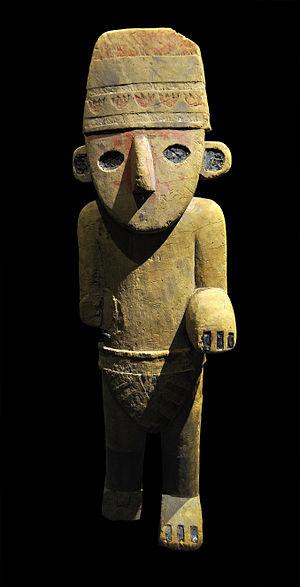
Porteur d'offrandes, culture Chimu, côte Nord du Pérou, intermédiaire récent ( 1100 - 1470 ), bois. Cette statuette a servi de modèle à Hergé pour le fétiche de l'Oreille Cassée, le 6ème album des Aventures de Tintin. Musées Royaux d'Art et d'Histoire ( MRAH ), Parc du Cinquantenaire, Bruxelles.
L'Oreille cassée est le sixième album de bande dessinée des Aventures de Tintin, prépublié en noir et blanc du 5 décembre 1935 au 25 février 1937 dans les pages du Petit Vingtième, supplément du journal Le Vingtième Siècle. La version couleur et actuelle de l'album est parue en 1943. Cet album marque l'arrivée du général Alcazar dans la série.
L'Idole verte est le 24ᵉ roman de la série Bob Morane, écrit par Henri Vernes et publié en 1957 par les éditions Gérard et Cie dans la collection Marabout junior.
Le Temple du Soleil est le quatorzième album de la série de bande dessinée Les Aventures de Tintin, créée par le dessinateur belge Hergé. L'histoire constitue la seconde partie d'un diptyque qui débute avec Les Sept Boules de cristal.
Les Cigares du pharaon est le quatrième album de bande dessinée des Aventures de Tintin, prépublié en noir et blanc du 8 décembre 1932 au 8 février 1934 dans les pages du Petit Vingtième, supplément du journal Le Vingtième Siècle. La version couleur de l'album est parue en 1955.